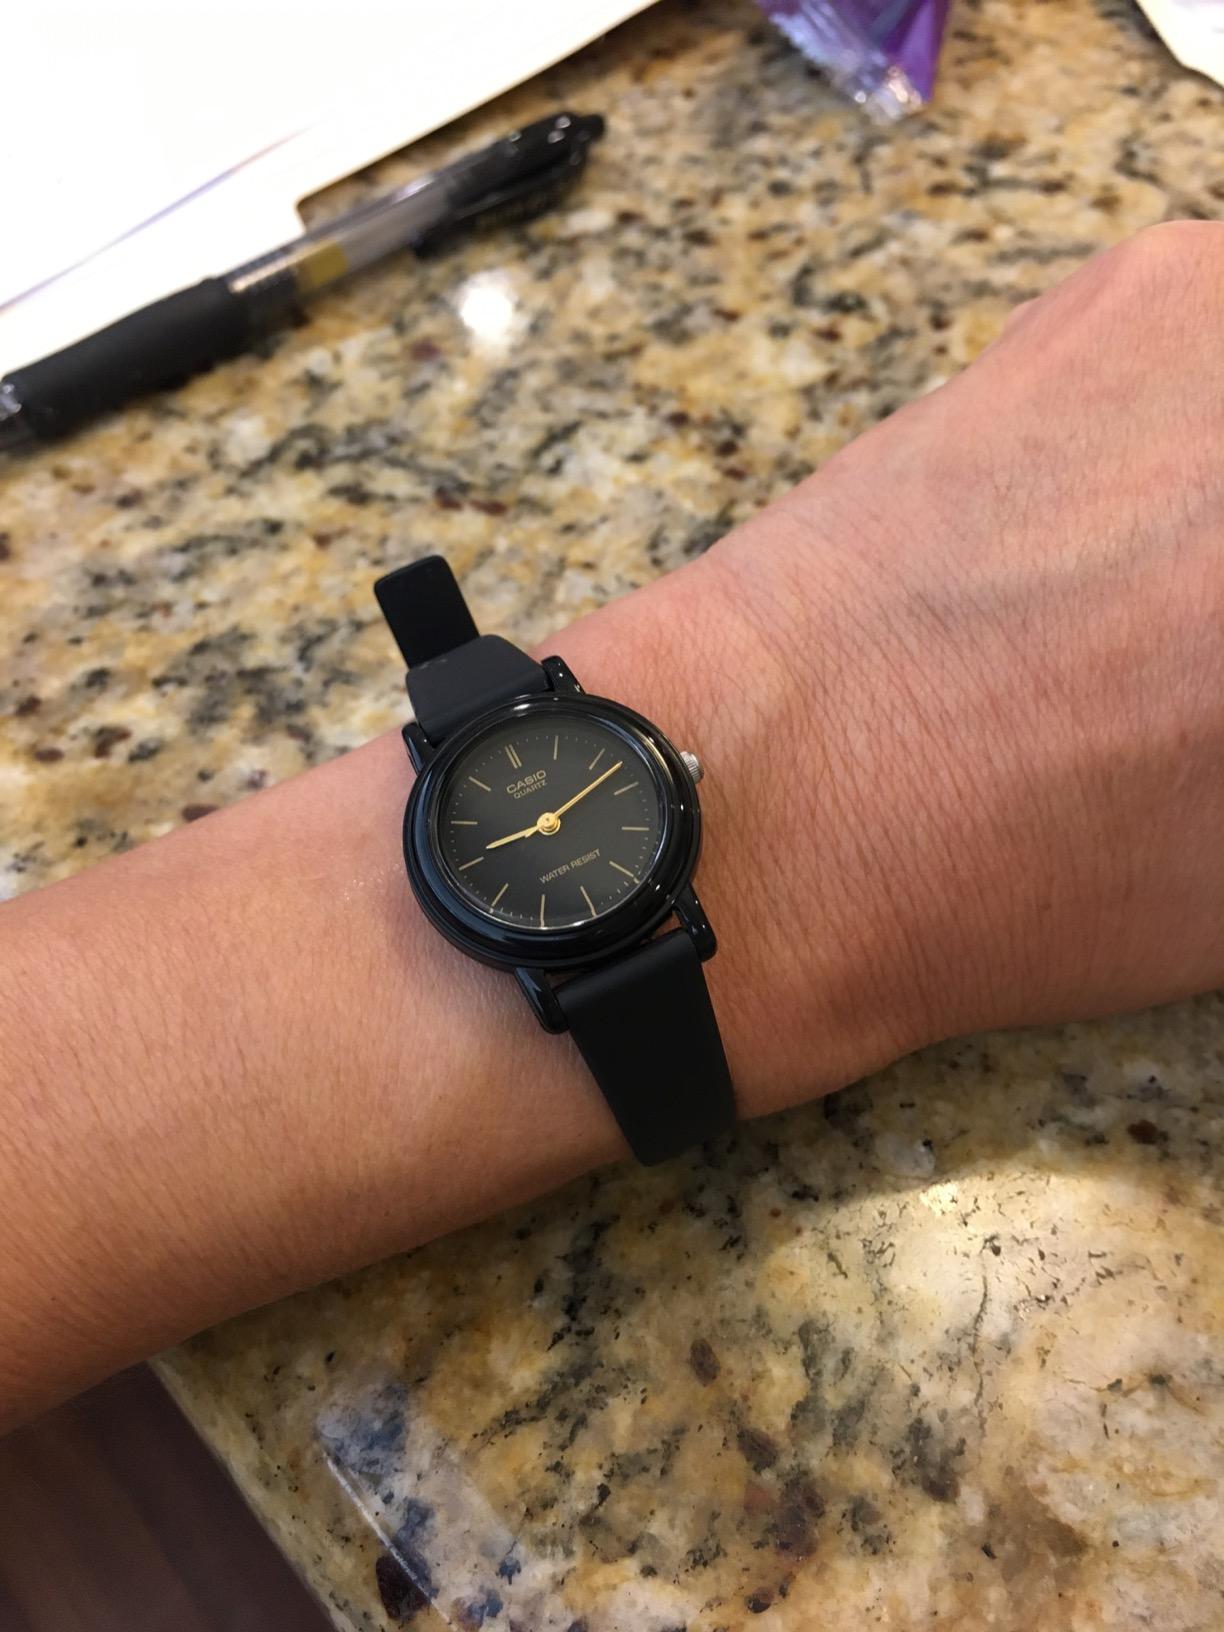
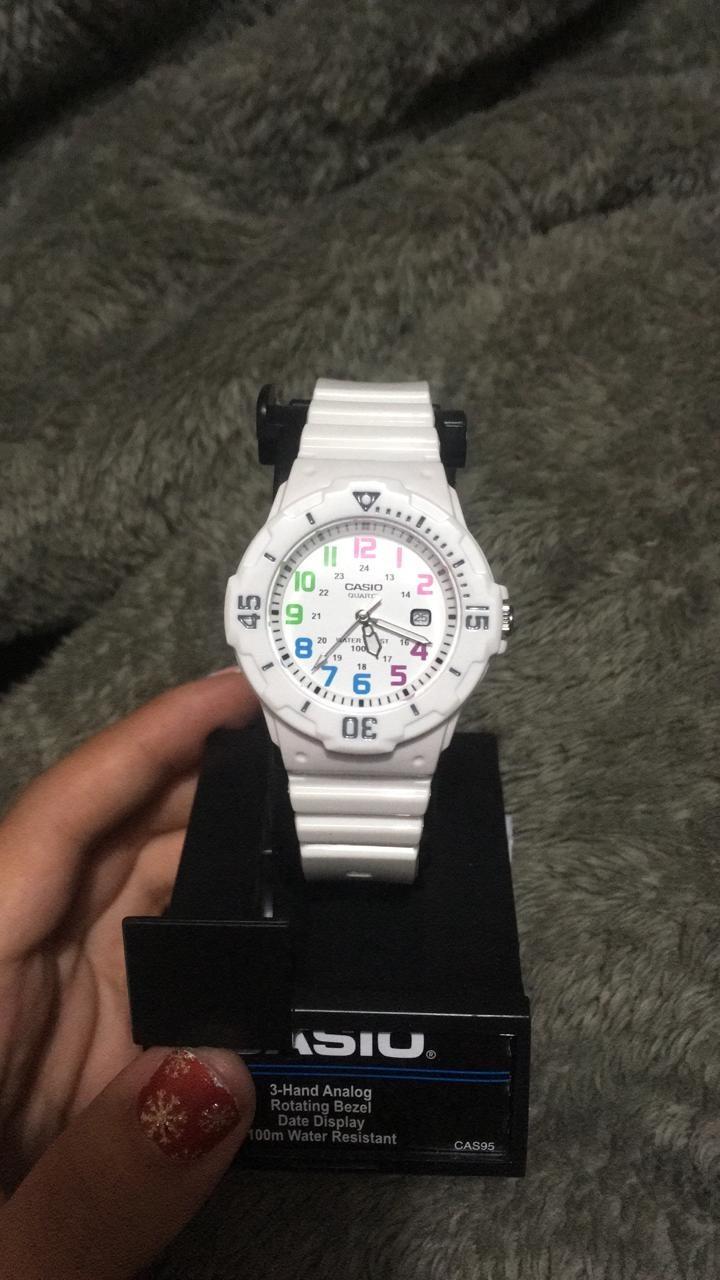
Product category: accessories_watch
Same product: no